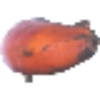
Label: Banana Red 1